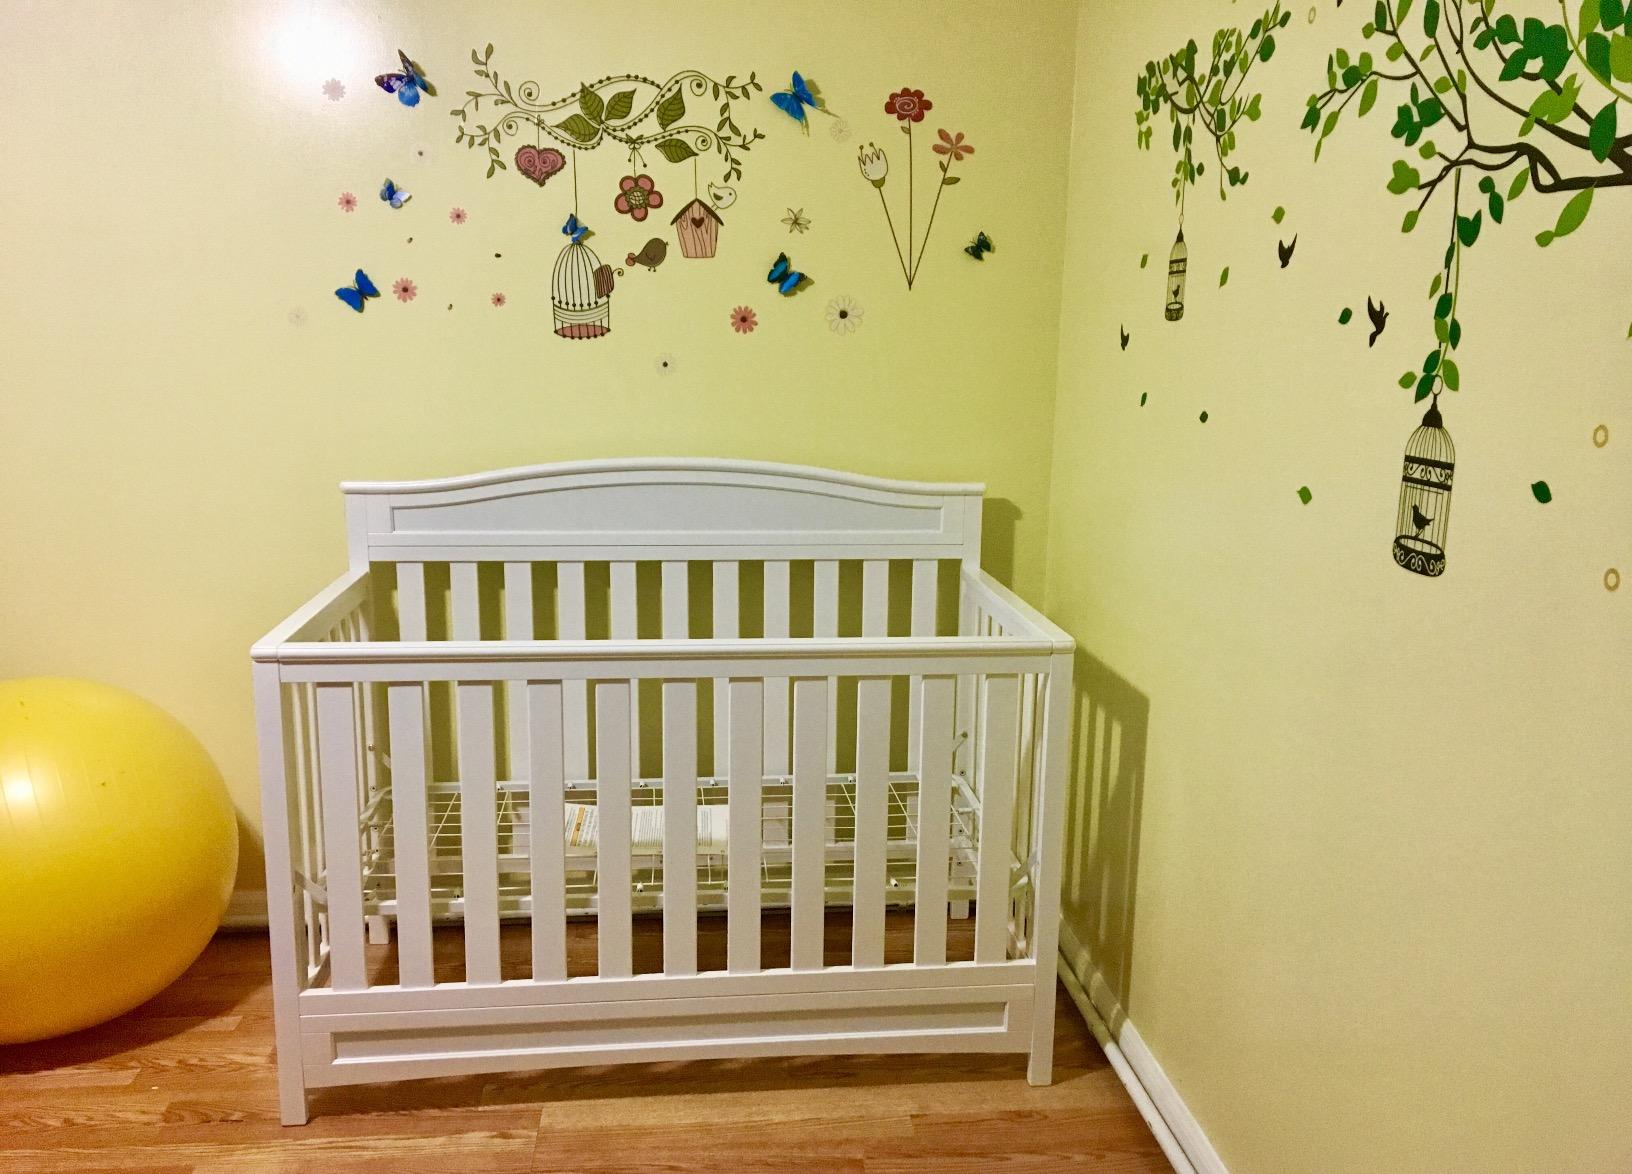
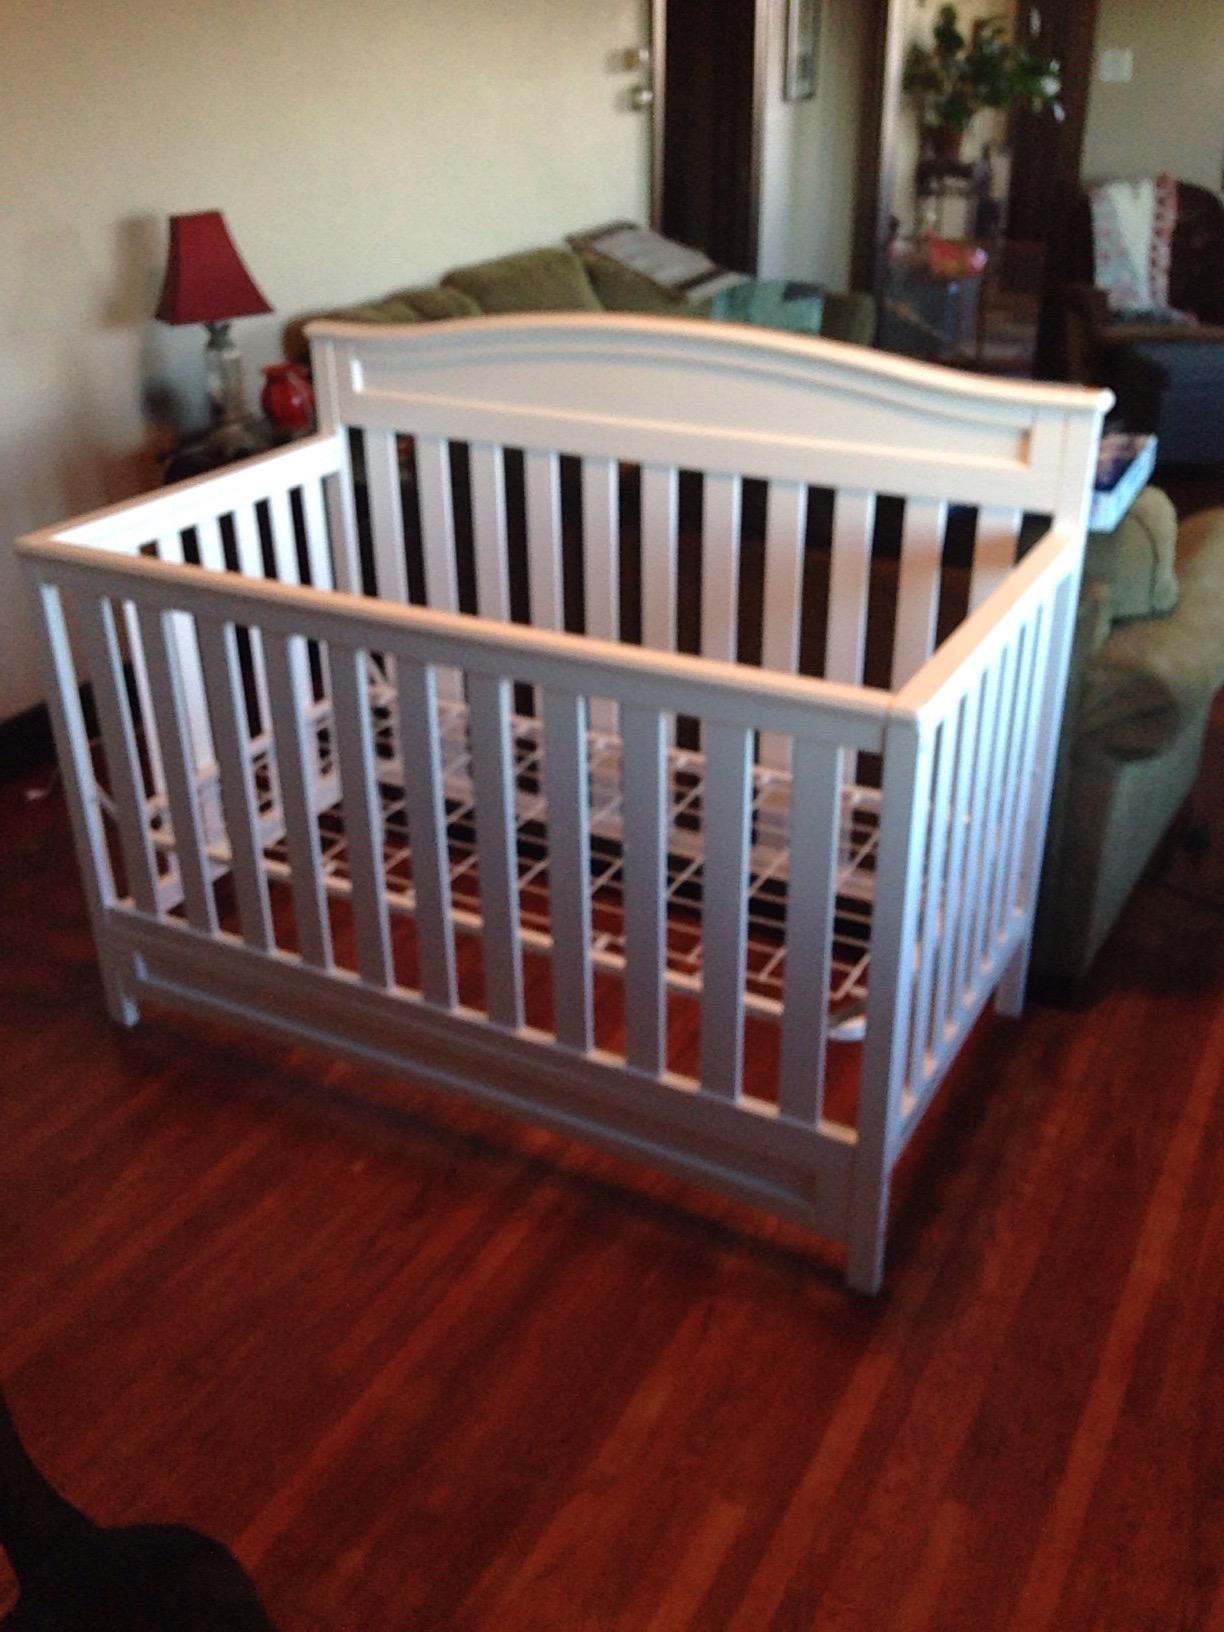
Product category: products_crib
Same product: yes